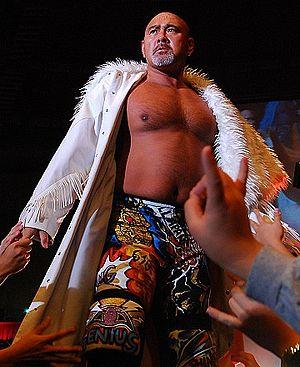
La Wrestle-1 est une fédération de catch japonaise fondée et dirigée par Keiji Mutō. Cette fédération est créée à la suite du départ de ce dernier de l'All Japan Pro Wrestling avec un grand nombre de catcheurs de cette fédération à l'été 2013. Mutō souhaite proposer un style de catch plus proche du divertissement sportif à l'opposé de ce que fait l'All Japan Pro Wrestling qui met plus l'accent sur la dimension sportive.
Le Wrestle Kingdom in Tokyo Dome est une représentation de catch annuelle japonaise produite par l'organisation New Japan Pro Wrestling. Elle est disponible uniquement en paiement à la séance via Ustream et se déroule tous les ans le 4 janvier au Tokyo Dome à Tokyo, depuis 2007. À l'instar de WrestleMania pour la WWE, Wrestle Kingdom est le spectacle le plus important de la NJPW.